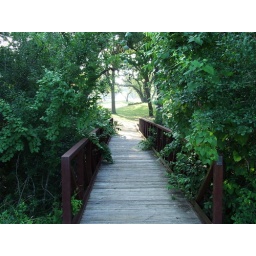
A little wooden bridge over a small creek in Johnson City, Texas...